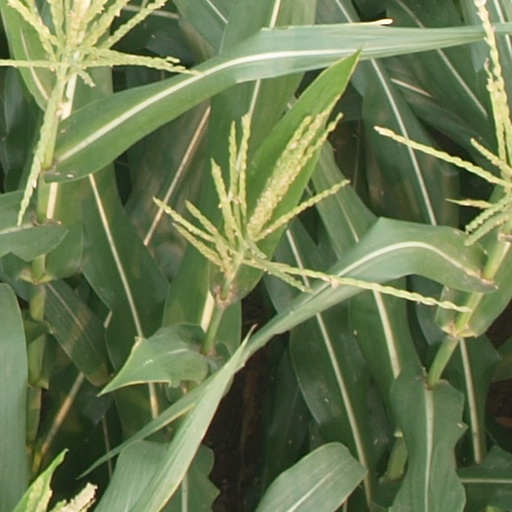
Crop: maize; corn